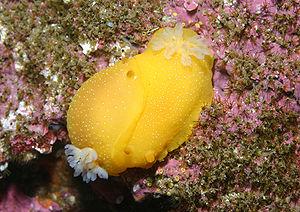
Doriopsilla est un genre de nudibranches de la famille des Dendrodorididae.